Kim Jong-kook

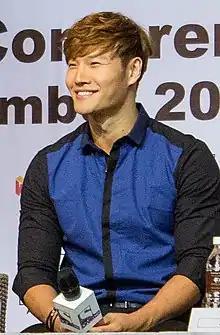
Kim in Running Man Fan Meeting Asian Tour 2014

Kim Jong-kook (born April 25, 1976) is a South Korean singer, entertainer, and actor. Kim debuted as a member of South Korean duo Turbo in 1995. The duo was considered to be one of the most popular idols in that time and sold out millions of albums in South Korea and Asia. Following the disbanding of the duo in 2000, Kim released his debut solo album, "Renaissance", in December 2001.